Aaha Kalyanam

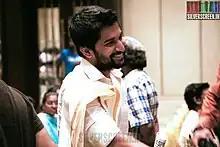
Nani at the Audio Launch of the film

UTV Motion Pictures were reported to have cast Ravi Teja and Trisha in the Telugu version of the film titled "Bamchikbam", but the studio later dismissed reports. Other reports suggested that Tamannaah would feature in a Tamil version of the film alongside a newcomer, but Yash Raj Films maintained that they had not sold the remake rights of the film and would produce South Indian versions of the film themselves. The Tamil and Telugu versions of the film were cast in doubt when Yash Raj Studios chose to pursue legal action against the makers of the Telugu film, "Jabardasth", citing the film's plot was inspired directly from "Band Baaja Baaraat". However, the producers maintained that a South Indian version would still go ahead.